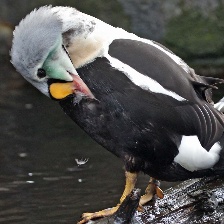
Species: KING EIDER
Scientific name: SOMATERIA SPECTABILIS
ImageNet parent category: drake